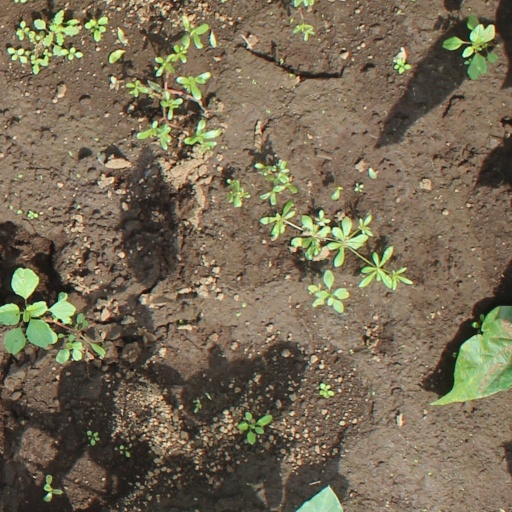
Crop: soybean